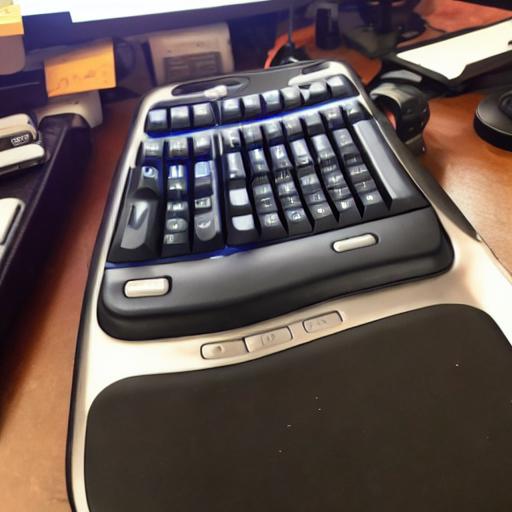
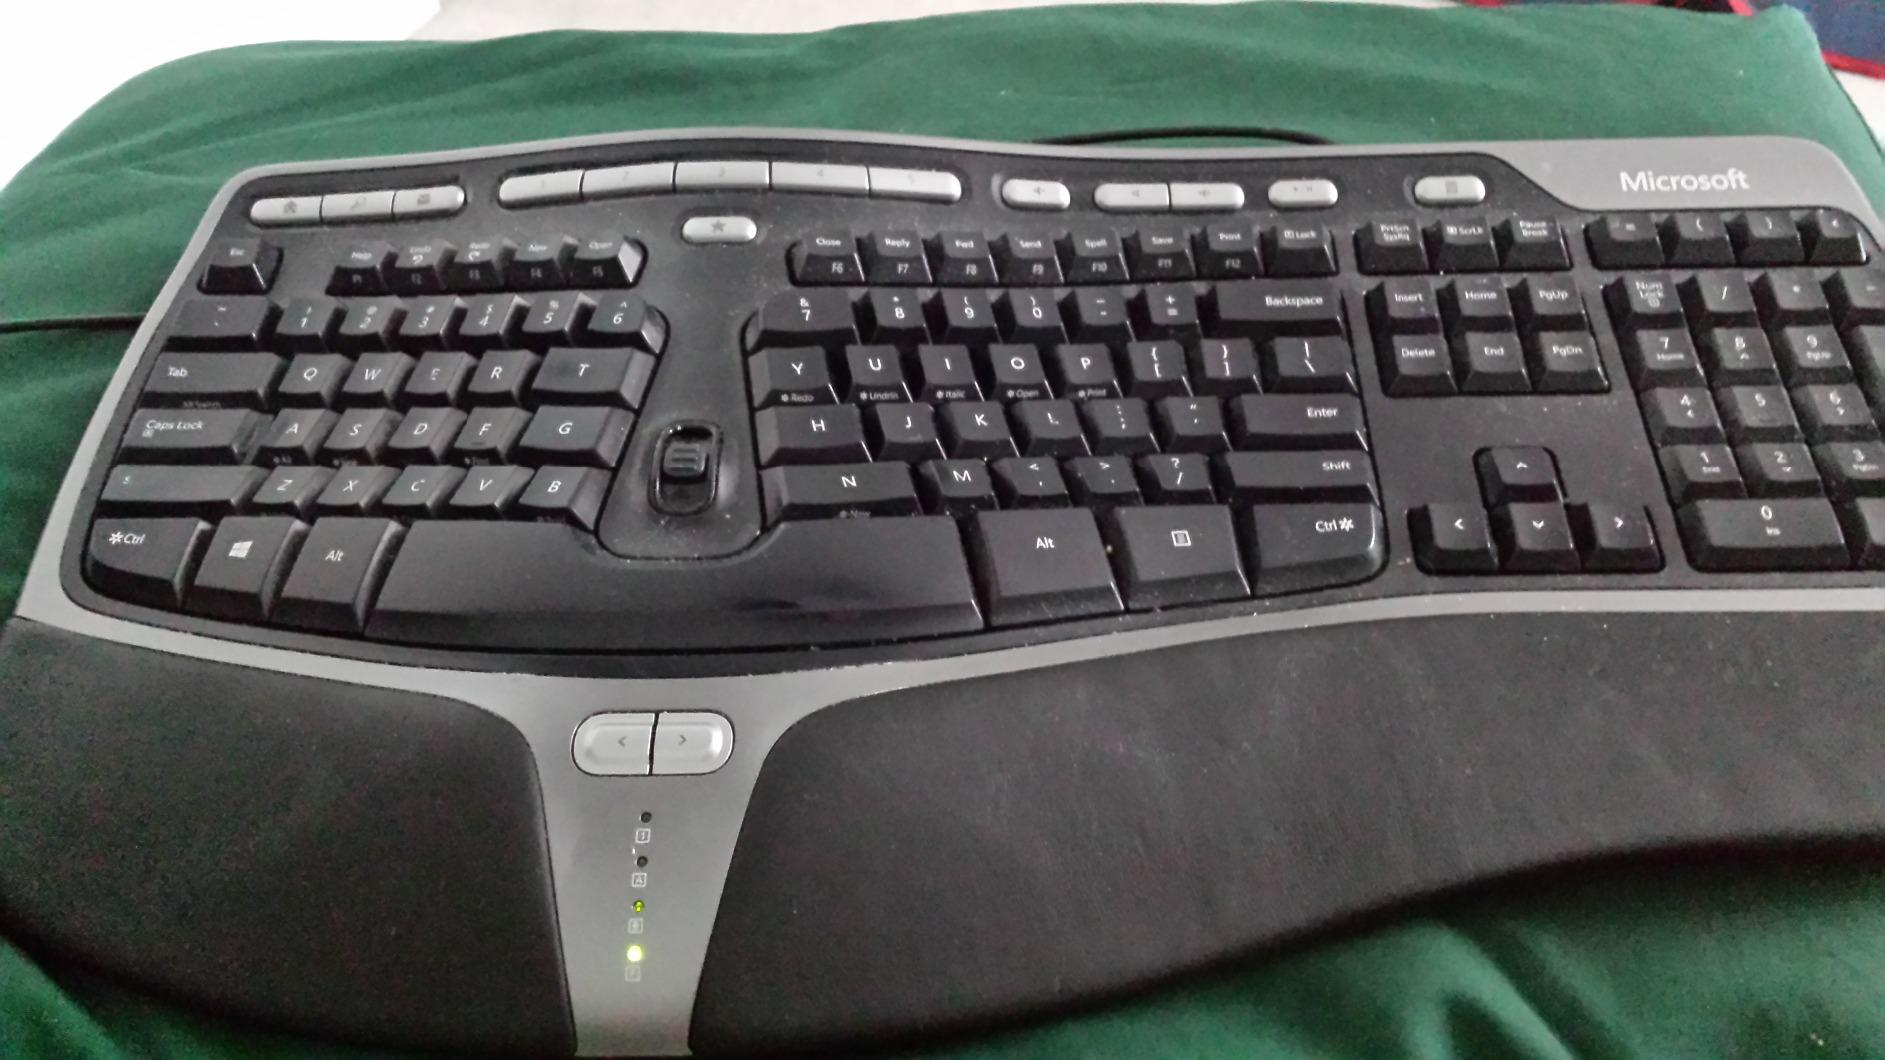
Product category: keyboard
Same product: no